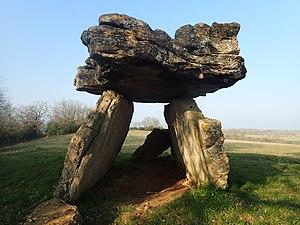
Dolmen de Tiergues, Aveyron
Le dolmen de Tièrgues est un dolmen situé à Saint-Affrique, en France.